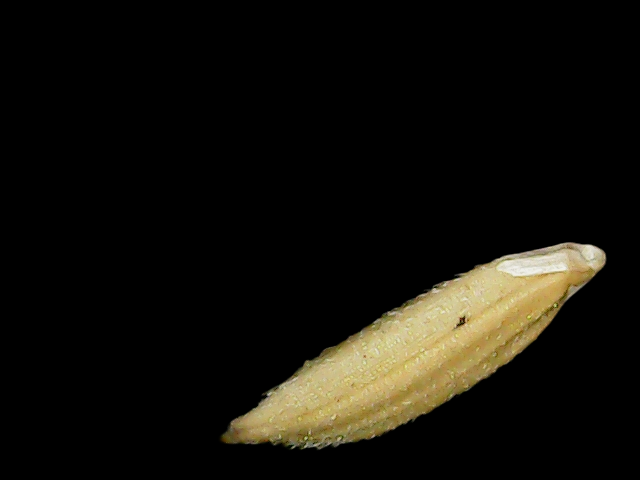
Rice variety: Binadhan23